Dyker Heights, Brooklyn

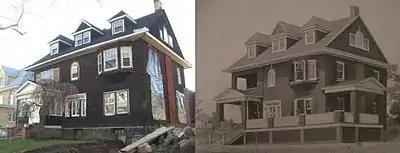
Time-lapse of a residence: seen in 2008 (left) and 1901 (right)

Based on data from the 2010 United States Census, the population of Dyker Heights was 42,419, an increase of 3,087 (7.8%) from the 39,332 counted in 2000.